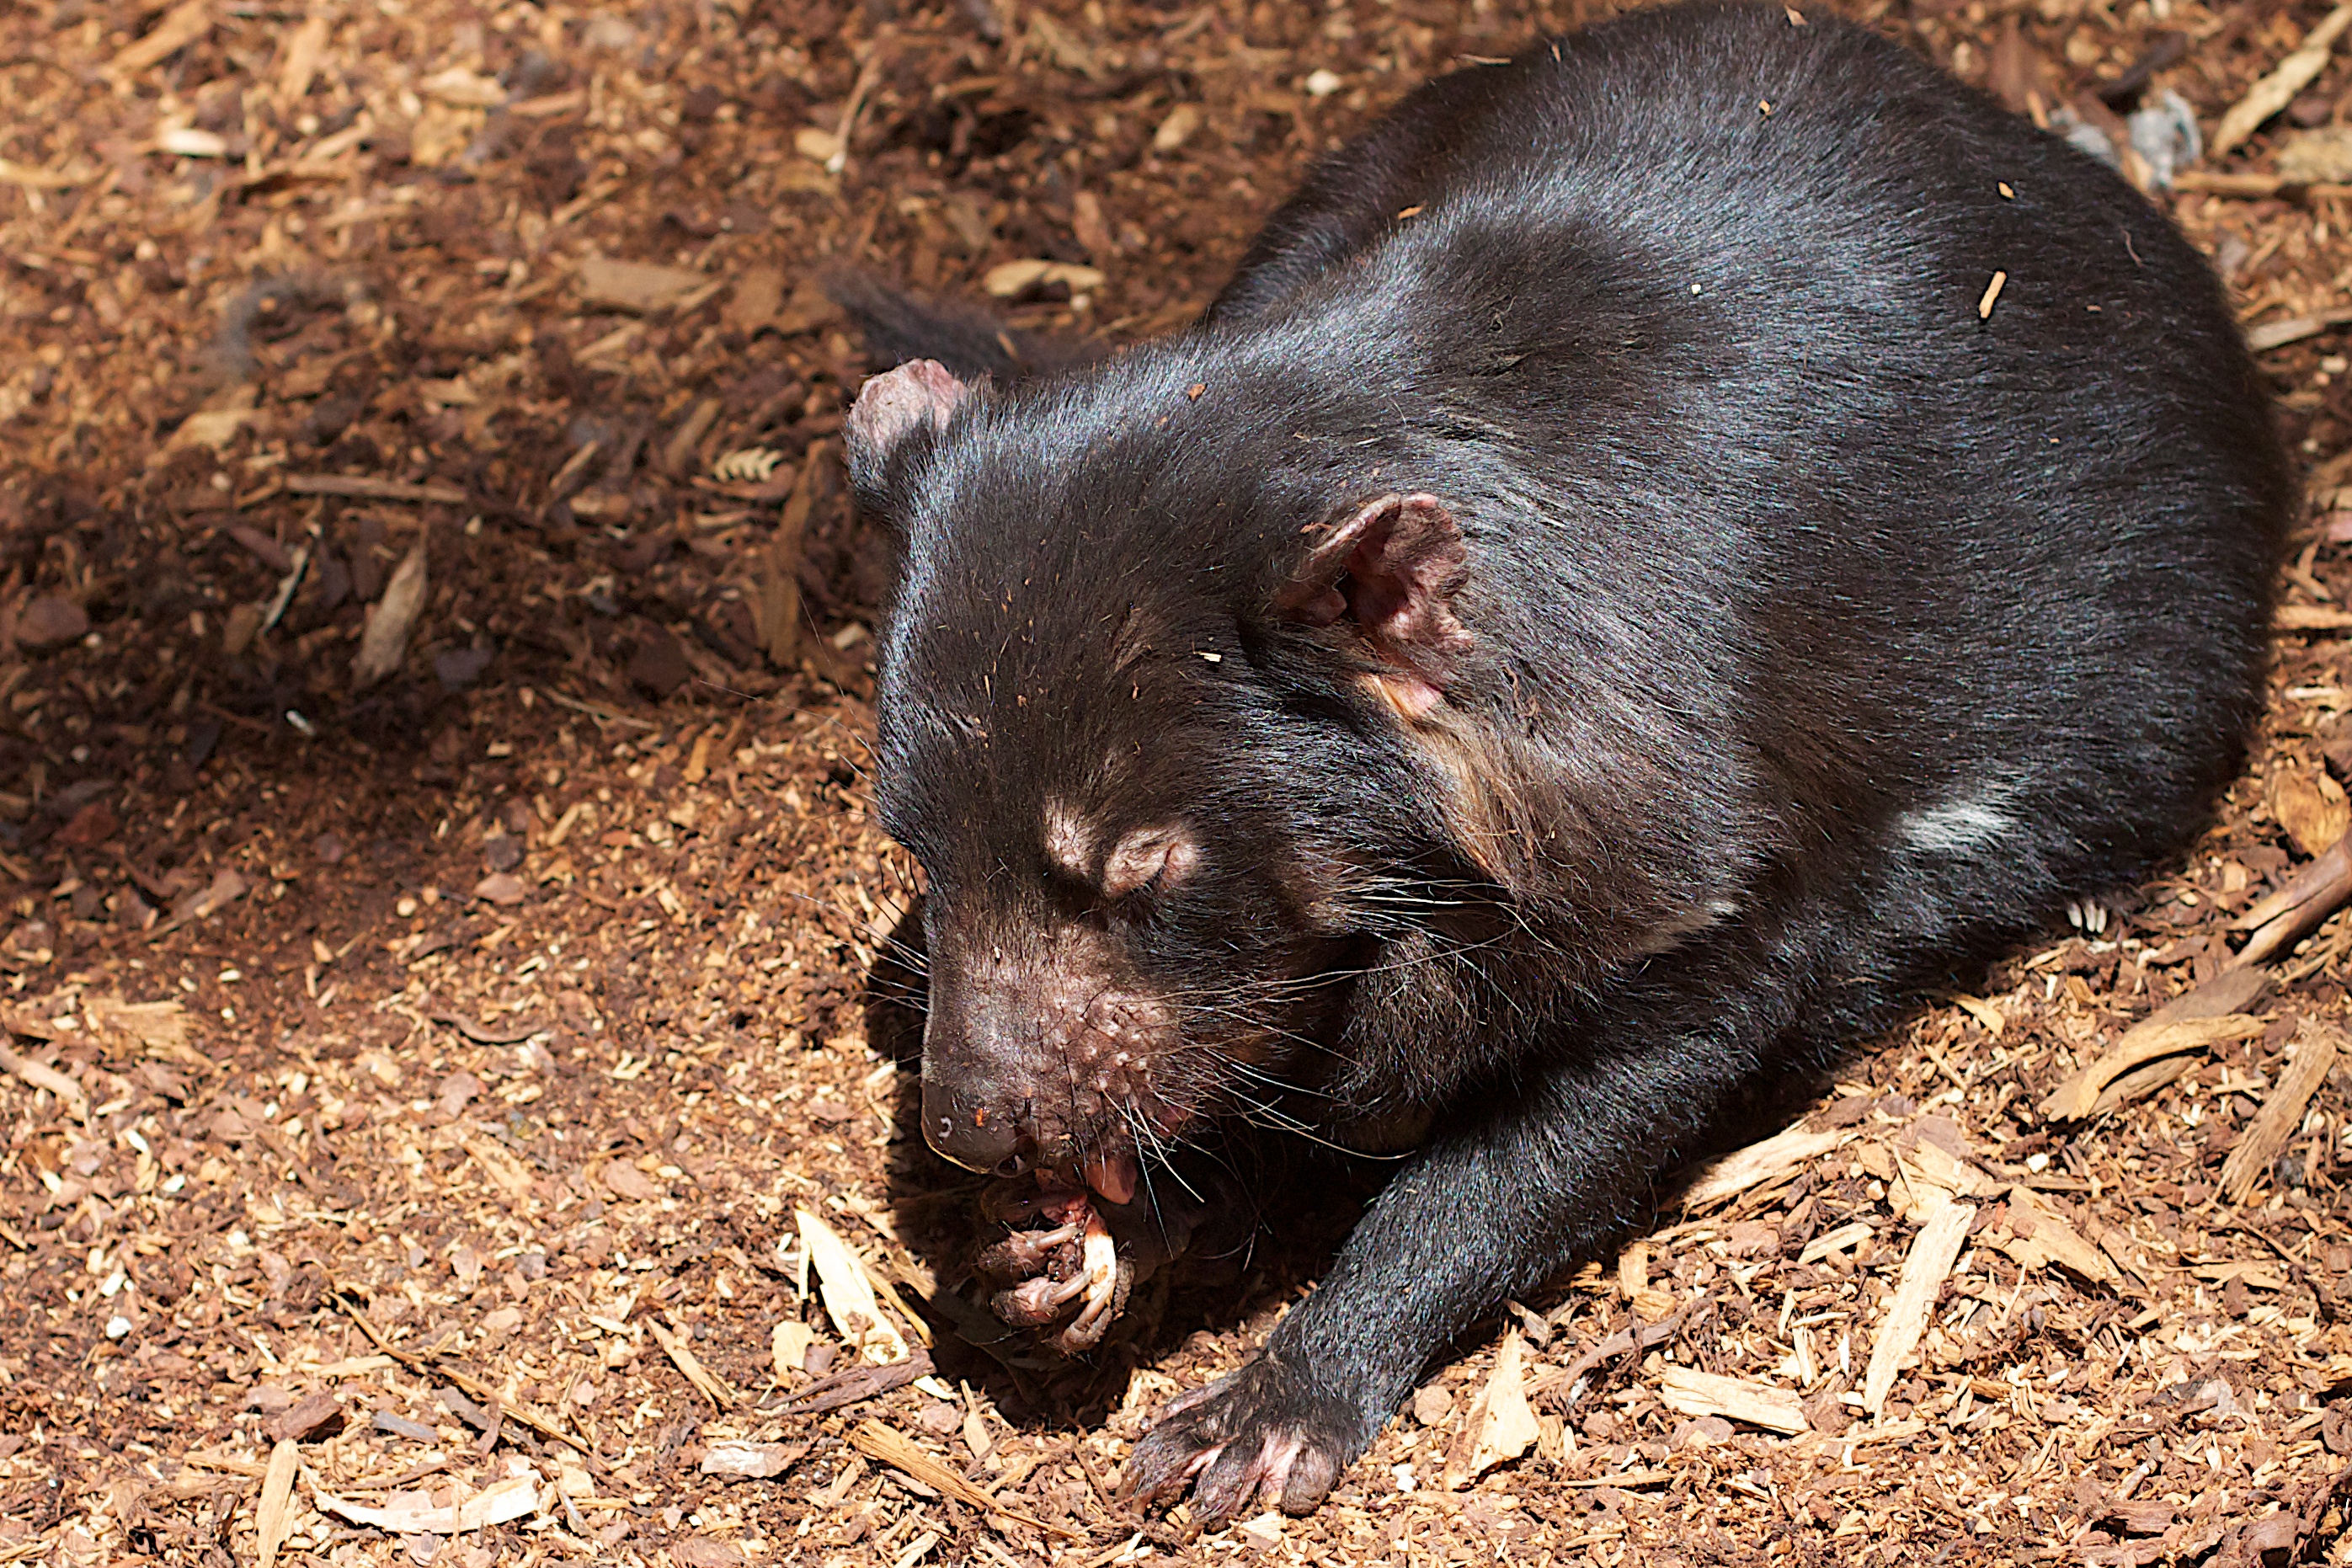
wildlife, mammal, fauna, vertebrate, marsupial, auodyssey, wombat, tasmanian devil, viverridae